Man

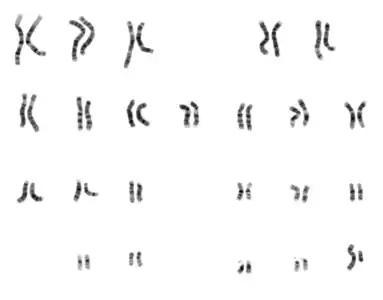
Karyogram of a human male using Giemsa staining. Human males typically possess an XY combination.

In humans, sperm cells carry either an X or a Y sex chromosome. If a sperm cell carrying a Y chromosome fertilizes the female ovum, the offspring will have a male karyotype (XY). The SRY gene is typically found on the Y chromosome and causes the development of the testes, which in turn govern other aspects of male sex differentiation. Sex differentiation in males proceeds in a testes-dependent way while female differentiation is not gonad dependent.